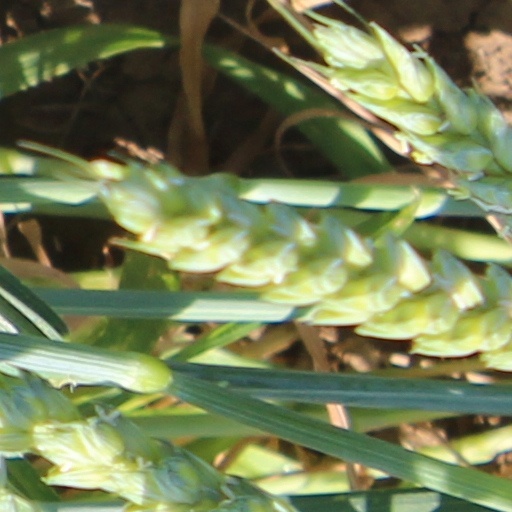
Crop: wheat